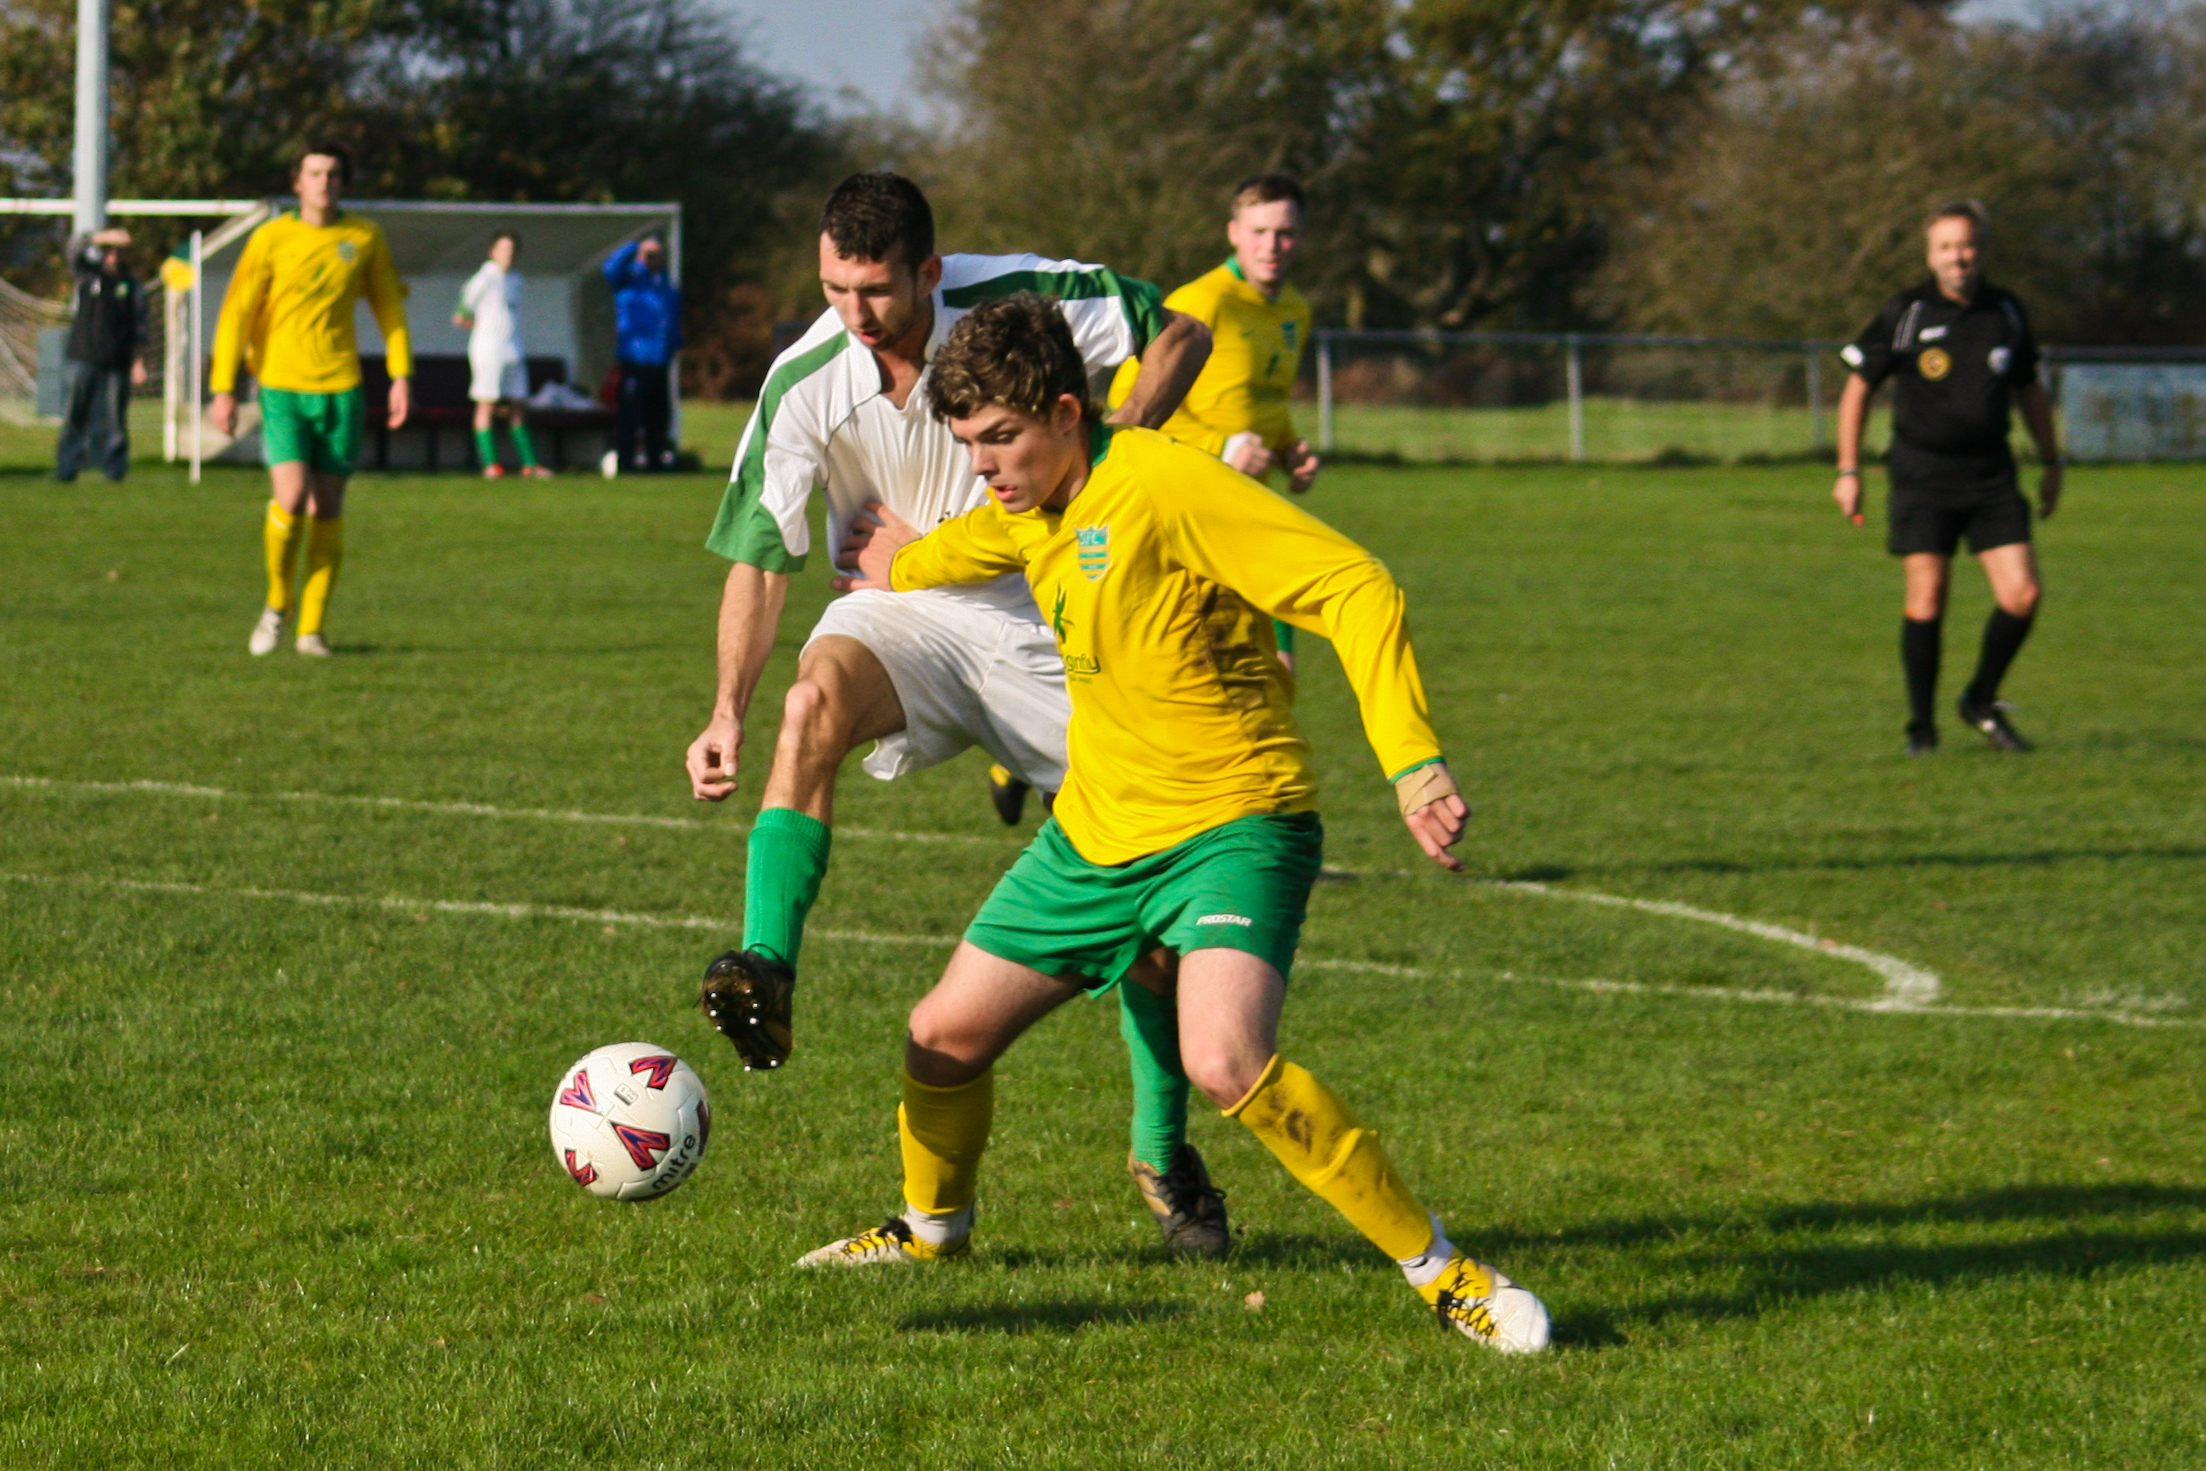
sport, game, play, soccer, player, team, sports, ball, match, tournament, footbal, tackle, football player, ball game, team sport, competition event